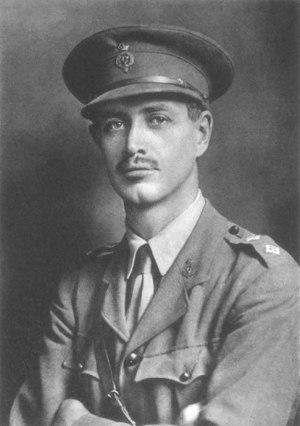
Frederick Cawley, 1ᵉʳ baron Cawley PC, JP, connu sous le nom de Sir Frederick Cawley, baronnet, entre 1906 et 1918, est un homme d'affaires britannique et un politicien du Parti libéral. Riche marchand de coton, il représente Prestwich au Parlement entre 1895 et 1918 et est Chancelier du duché de Lancastre entre 1916 et 1918. Créé baronnet en 1906, il est anobli en tant que baron Cawley en 1918.
Le Royaume-Uni de Grande-Bretagne et d'Irlande déclare la guerre à l'Empire allemand le 4 août 1914 à la suite de l'invasion de la Belgique par l'Allemagne, et participe ainsi durant quatre ans à la Première Guerre mondiale, dans le camp des Alliés et contre les empires centraux. Quelque 750 000 hommes britanniques sont tués à la guerre durant ce conflit.
Oswald Cawley, né le 7 octobre 1882 à Manchester et mort le 22 août 1918 dans le nord de la France, est un soldat et homme politique britannique.